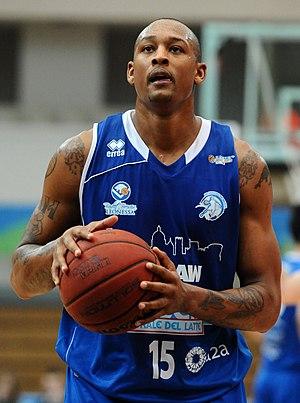
Justin Ray Giddens, né le 13 février 1985 à Oklahoma City, Oklahoma est un joueur de basket-ball américain. Il évolue au poste d'arrière.